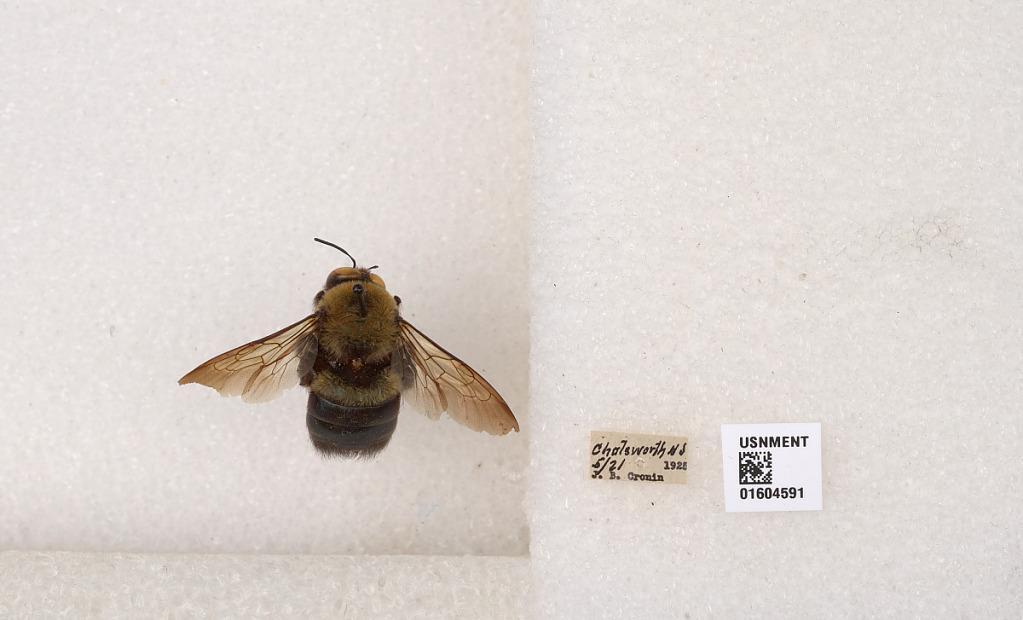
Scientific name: Xylocopa (Xylocopoides) virginica virginica (Linnaeus)
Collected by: J. Cronin
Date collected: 1922-5-21
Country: United States
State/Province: New Jersey
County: Burlington
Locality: Chatsworth
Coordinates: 39.8176, -74.5349